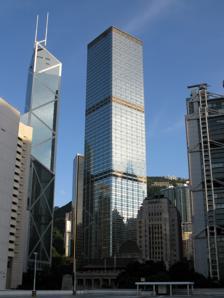
Building: Cheung Kong Center
Country: China
Year built: 1999
Skyscraper in Central, Hong Kong Cheung Kong Center 長江集團中心 The Bank of China Tower (left) and the Cheung Kong Center (right) General information Status Completed Type Office Location 2 Queen's Road Central , Central, Hong Kong Coordinates 22°16′46″N 114°09′37″E / 22.27944°N 114.16028°E / 22.27944; 114.16028 Opening 1999 ; 26 years ago ( 1999 ) Owner CK Hutchison Holdings Height Architectural 282.8 m (928 ft) Technical details Floor count 63 Floor area 1,349,988 sq ft (125,418.0 m 2 ) Lifts/elevators 30 Design and construction Architect(s) Leo A Daly , Cesar Pelli Structural engineer Arup References Cheung Kong Center Traditional Chinese 長江集團中心 Simplified Chinese 长江集团中心 Transcriptions Standard Mandarin Hanyu Pinyin Cháng Jiāng Jítuán Zhōngxīn Yue: Cantonese Yale Romanization Chèuhng gōng jaahp tyùhn jūng sām Jyutping Coeng4 gong1 zaap6 tyun4 zung1 sam1 Cheung Kong Center Office Lobby Cheung Kong Center Car Entrance Cheung Kong Center is a skyscraper in Central , Hong Kong designed by Cesar Pelli . The 70-storey structure is 283 m (928 ft) tall with a gross floor area of 1,260,000-square-foot (117,100 m 2 ). When completed in 1999, it was the fourth-tallest building in the city after the Central Plaza , Bank of China Tower and The Center. The Cheung Kong Center sits on the combined sites of the former Hong Kong Hilton , which was demolished in 1995/6, and Beaconsfield House , sold by the Government in 1996. It stands between the HSBC Hong Kong headquarters building and the Bank of China Tower . The building is the headquarters of Cheung Kong Holdings (CHL), and is owned and managed by its 49%-owned associated company Hutchison Whampoa (HW), which later merged in June 2015 as CK Hutchison Holdings ; while other tenants include several multinational banking firms. As is common in Hong Kong, coloured lights on the sides of the building illuminate at night in intricate light shows . Site background The 26-storey Hilton Hotel building and its site, Inland Lot 7702, was owned by a wholly owned subsidiary of HW, which licensed Hilton Hotels Group to operate it for 50 years. In January 1994, with about 20 years of the management contract to run, HW announced the buyout of the unexpired term for US$125 million. HW had originally planned to redevelop the Hilton site into a high-rise office-retail complex, yielding a gross floor area of 584,970-square-foot (54,300 m 2 ). HW was keen to enlarge the redevelopment project by merging the hotel site with a neighbouring site to gain a greater efficiency, and commenced private talks with the Government in May 1993 with a view to acquiring the adjacent 33,700-square-foot (3,100 m 2 ) car park site, and the 18,300-square-foot (1,700 m 2 ) Beaconsfield House site from the Government. Talks were finalised in August 1995. The Executive Council approved in principle the sale of the sites in April 1995. In September 1995, the Urban Planning Committee of the Town Planning Board passed the proposals for the 9,900 m 2 combined site. With a plot ratio of 15, 1,600,000 sq ft (150,000 m 2 ) building (including the 1000-space car park) could be built. The developer agreed with the planners that most of the building would actually be weighted on the Hilton site, so much of the car park and Beaconsfield house area would be given over to park and public amenities. On 28 May 1996, Director of Lands Bob Pope disclosed that the land premium for developing the combined site was HK$3.02bn (South China Morning Post, 29 May 1996). The 1996 annual report of HW reflects the new lease of Inland Lot 8887, with a site area of approximately 103,937 sq ft. The gross floor area of the building is recorded as 1,254,158 sq ft in the 2002 annual report and 1,263,363 sq ft in the 2003 and subsequent annual reports. Building design The building was designed by architects Cesar Pelli and Leo A. Daly, and is considered as much a work of art as an efficient working environment. Cheung Kong Center was one of the few taller buildings in the Hong Kong Island skyline to follow a conventional design, like an American black office block, in contrast to the cacophony of architectural styles in the vicinity of Queen's Road . Instead of stealing the limelight, most notably from the Bank of China Tower , Cheung Kong Center was designed instead "to balance out its more creative neighbouring skyscrapers". A feng shui master was consulted on ways to absorb the negative energy coming from the Bank of China's sharp edges or "cleaver". The Cheung Kong Center 's maximum height was determined by drawing an imaginary line from the Bank of China Tower to the HSBC Headquarters, so it falls just short of the "supertall" skyscraper distinction (300 meters or higher). The Cheung Kong Center's external walls are uniform glass panels each measuring 2.4 m x 2.1 m, giving occupants a 360-degree panoramic view over the entire city. The same panels are impregnated with an array of optical fibre which can be illuminated at night to display different messages according to the season. The black curtain wall gives the building an appearance of a silhouette in the daytime and an inky peaceful void at night, so it is noted for its sparkling illumination as the sky gets dark. Its large floor plates range from 20,000 sq ft (1,900 m 2 ) to 22,000 sq ft (2,000 m 2 ). Tenants can customise an entire office plan at very little expense, as there are no obstructing columns on the floor plan. Offices are all designed with the advanced raised floor system through which air-conditioning and an advanced fibre-optic network accessible to all tenants is ducted. It boasts the region's fastest elevators, made by Mitsubishi , maxing out at 9 metres per second . Each elevator features giant plasma displays at the top of each cabin, showing Bloomberg TV . Tenants The top floor is used by the Chairman of CKH and HW, Li Ka-shing , as his office. It also contains a private swimming pool and garden. Li is often seen escorted and takes a freight elevator operated in attendant mode so that it does not stop on any other floor. Other tenants of the building include Allianz , Bank of America Merrill Lynch , Barclays Capital , BlackRock , Bloomberg , Goldman Sachs , Jefferies , KKR , McKinsey & Company , PricewaterhouseCoopers , Royal Bank of Canada , Royal Bank of Scotland , Och-Ziff Capital Management and the Securities and Futures Commission . Goldman Sachs (Asia) is reported to have signed a 12-year lease on eight-and-a-half office floors, becoming the leading tenant. Hutchison is believed to have offered up to two-and-a-half years rent-free period. See also Cheung Kong Park List of tallest buildings in Hong Kong List of tallest freestanding steel structures References